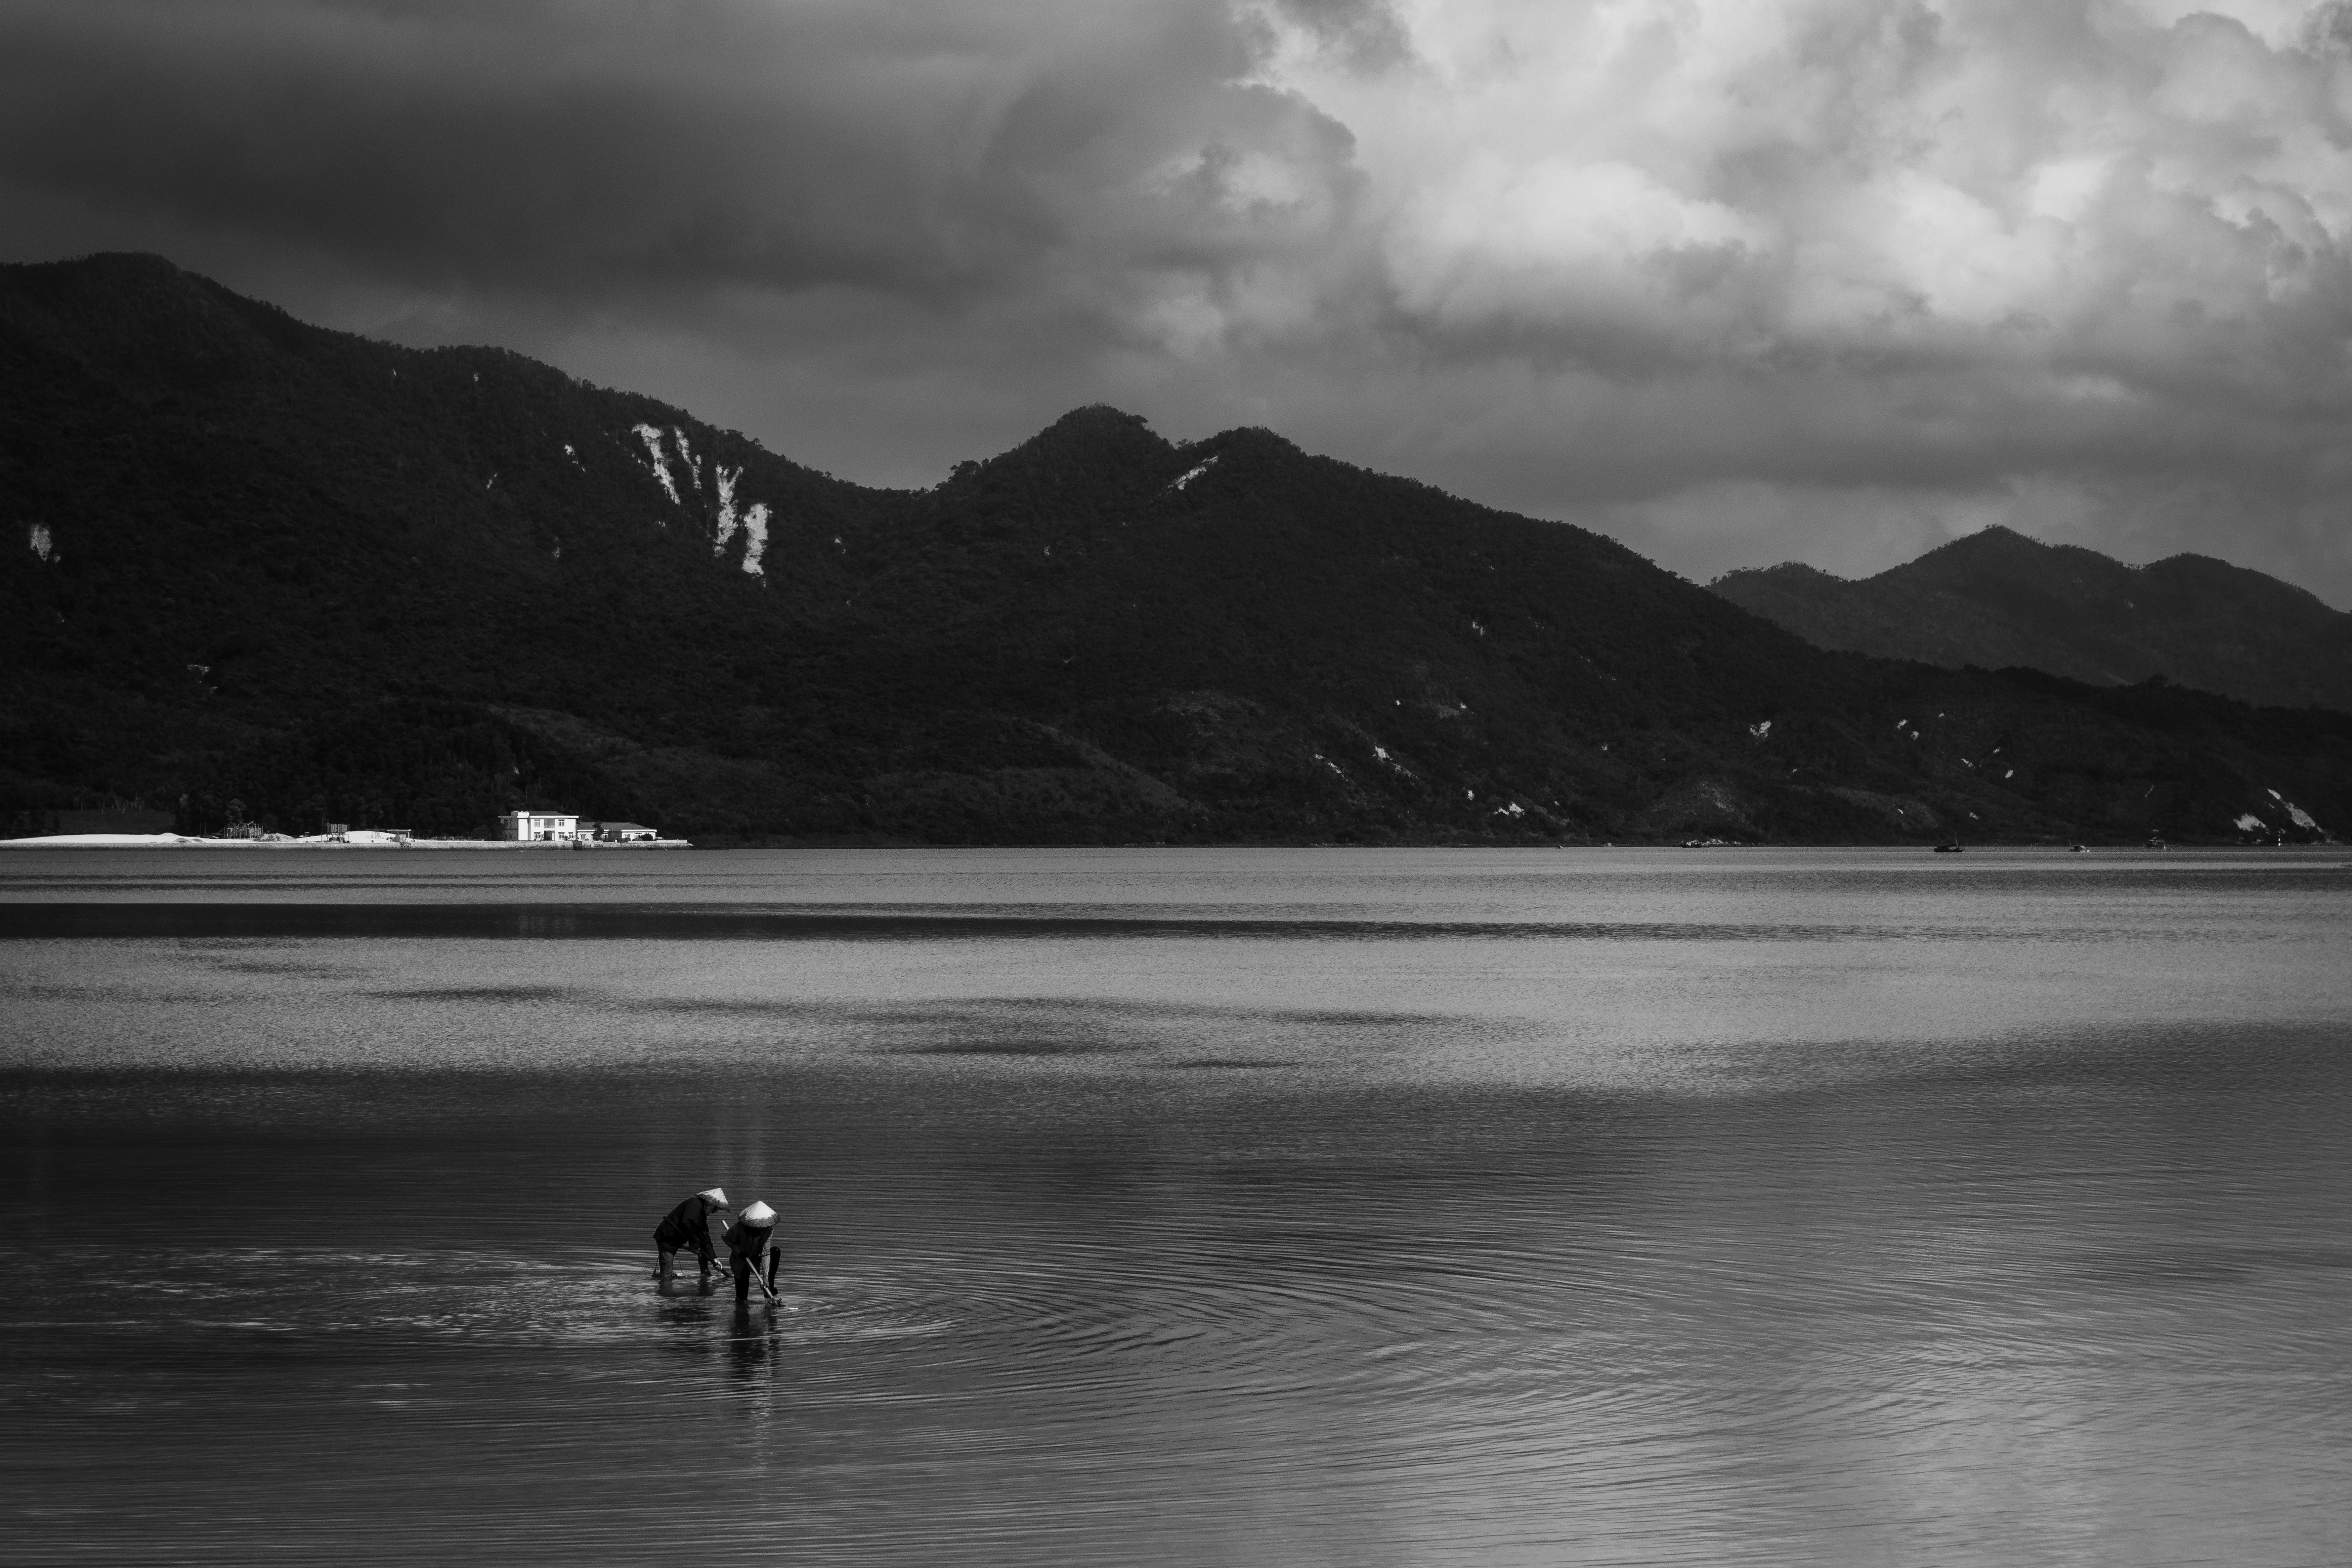
sea, coast, water, nature, ocean, horizon, silhouette, mountain, snow, cloud, black and white, people, sky, photography, morning, shore, wave, lake, explore, coastline, dusk, reflection, weather, bay, island, darkness, fjord, reservoir, black, monochrome, seashore, flickr, bw, blackandwhite, creativecommons, isle, wasser, see, sw, meer, schwarzweis, landschaftsfotografie, natur, ufer, insel, waterside, shape, loch, vietnam, 32, wolke, himmel, menschen, umriss, querformat, landscapeformat, schattenbild, schattenriss, sonydscrx100ii, sonyrx100ii, landscapephotography, k ste, eiland, bucht, meeresk ste, meeresufer, daoquanlan, landform, monochrome photography, atmospheric phenomenon, mountainous landforms